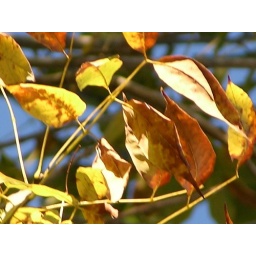
There is only few trees with mostly orange leaves on them, though they turn orange in spots. o.o;;